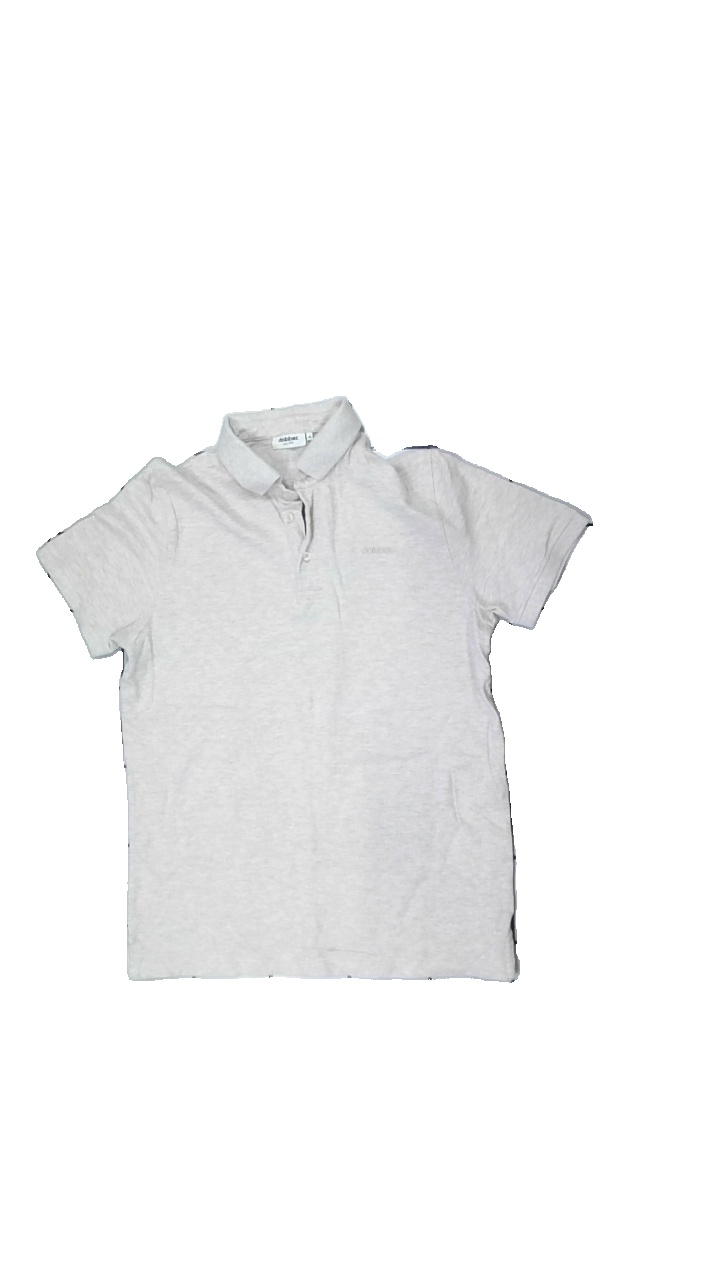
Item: T-shirt (Men)
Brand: Dobber
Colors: Beige
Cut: Regular
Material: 100% Cotton
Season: All
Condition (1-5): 5
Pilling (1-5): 5
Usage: Reuse
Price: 50-100